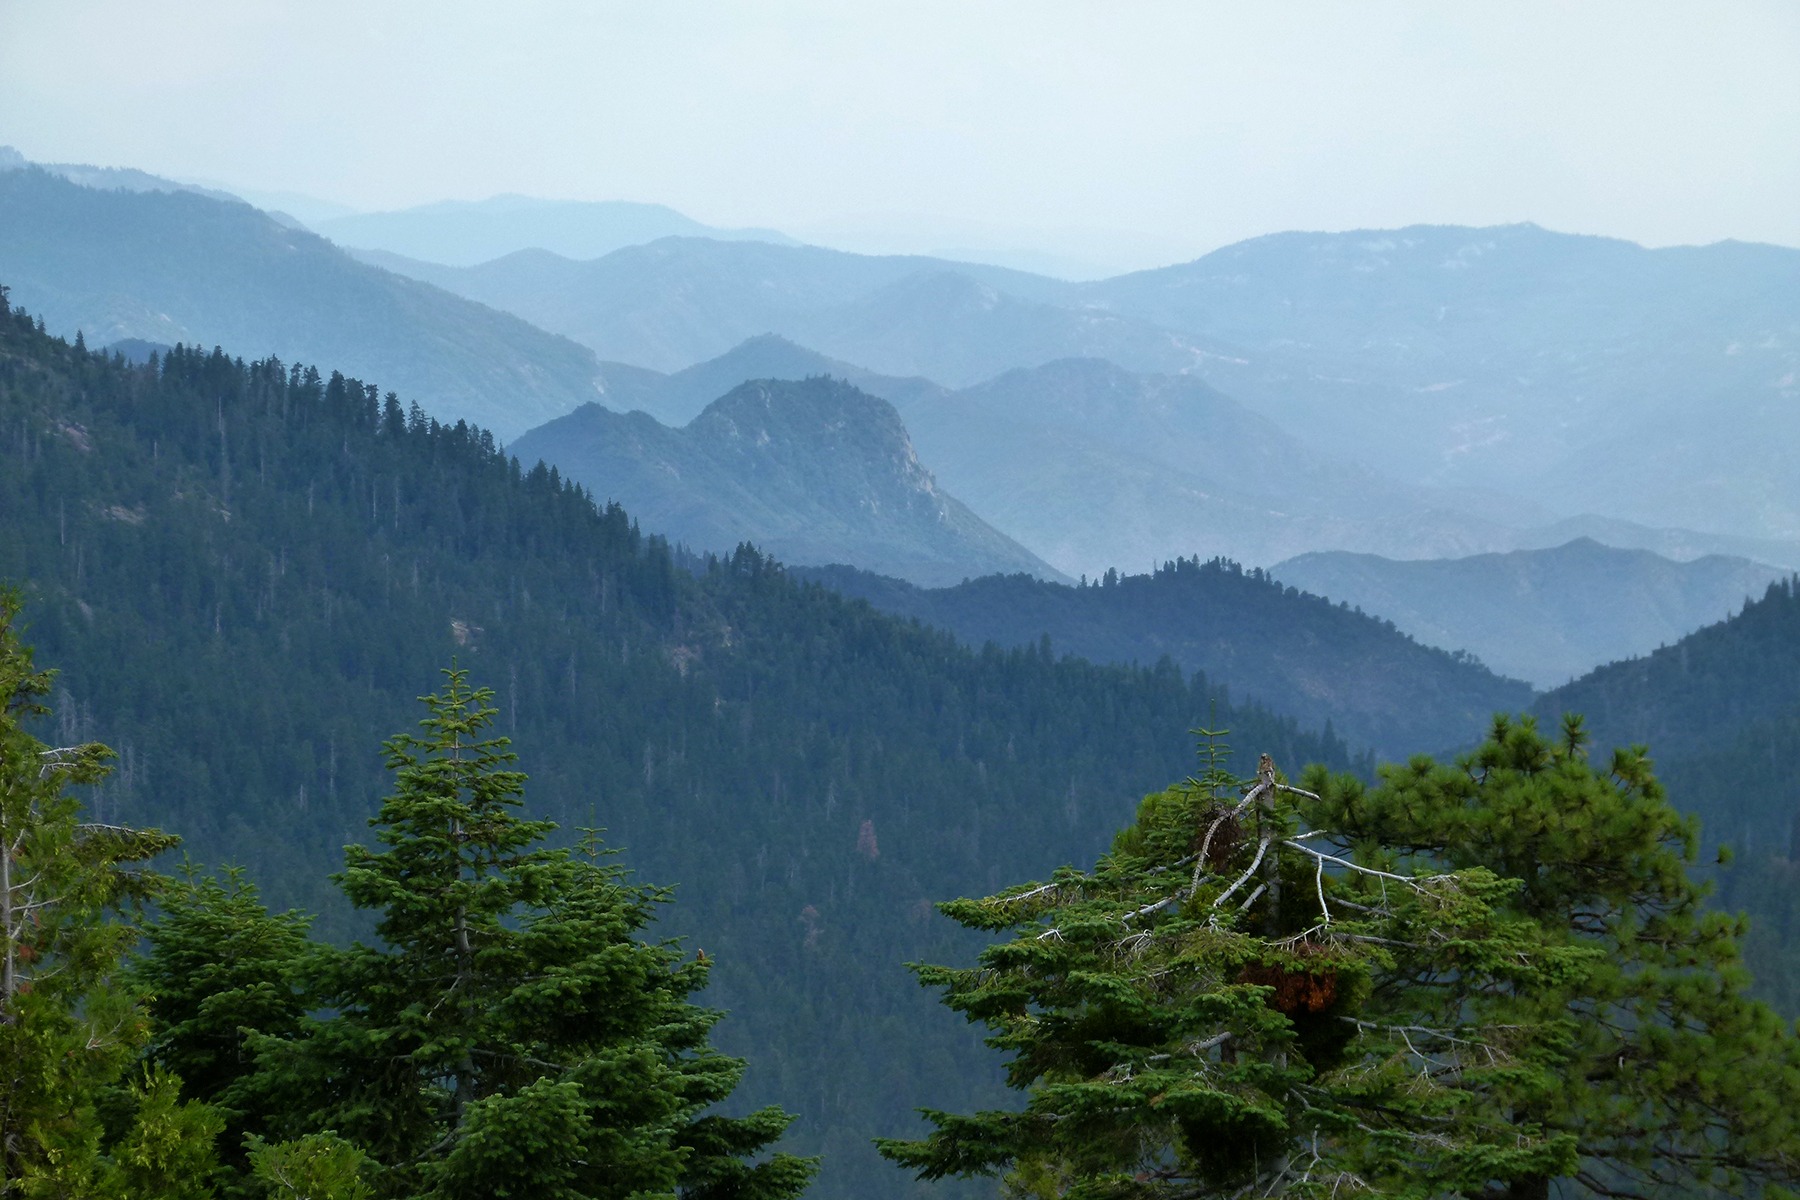
landscape, tree, nature, forest, wilderness, mountain, trail, lake, valley, mountain range, scenery, haze, ridge, summit, hills, mountains, alps, plateau, ecosystem, landform, mountain pass, geographical feature, atmospheric phenomenon, mountainous landforms, temperate coniferous forest